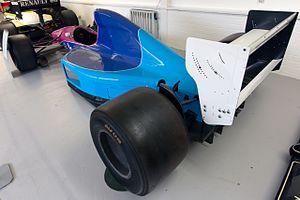
La Brabham BT60B est la monoplace de l'écurie britannique Brabham engagée lors de la saison 1992 de Formule 1. Elle est pilotée par le Belge Eric van de Poele et par l'Italienne Giovanna Amati, remplacée après trois courses par Damon Hill. La BT60B est la dernière monoplace engagée par Brabham, l'écurie britannique faisant faillite en cours de saison.